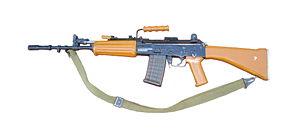
Le système indien d'armes légères INSAS, produit et exporté par l'Union indienne, comprend un fusil d'assaut et un fusil mitrailleur de petit calibre.